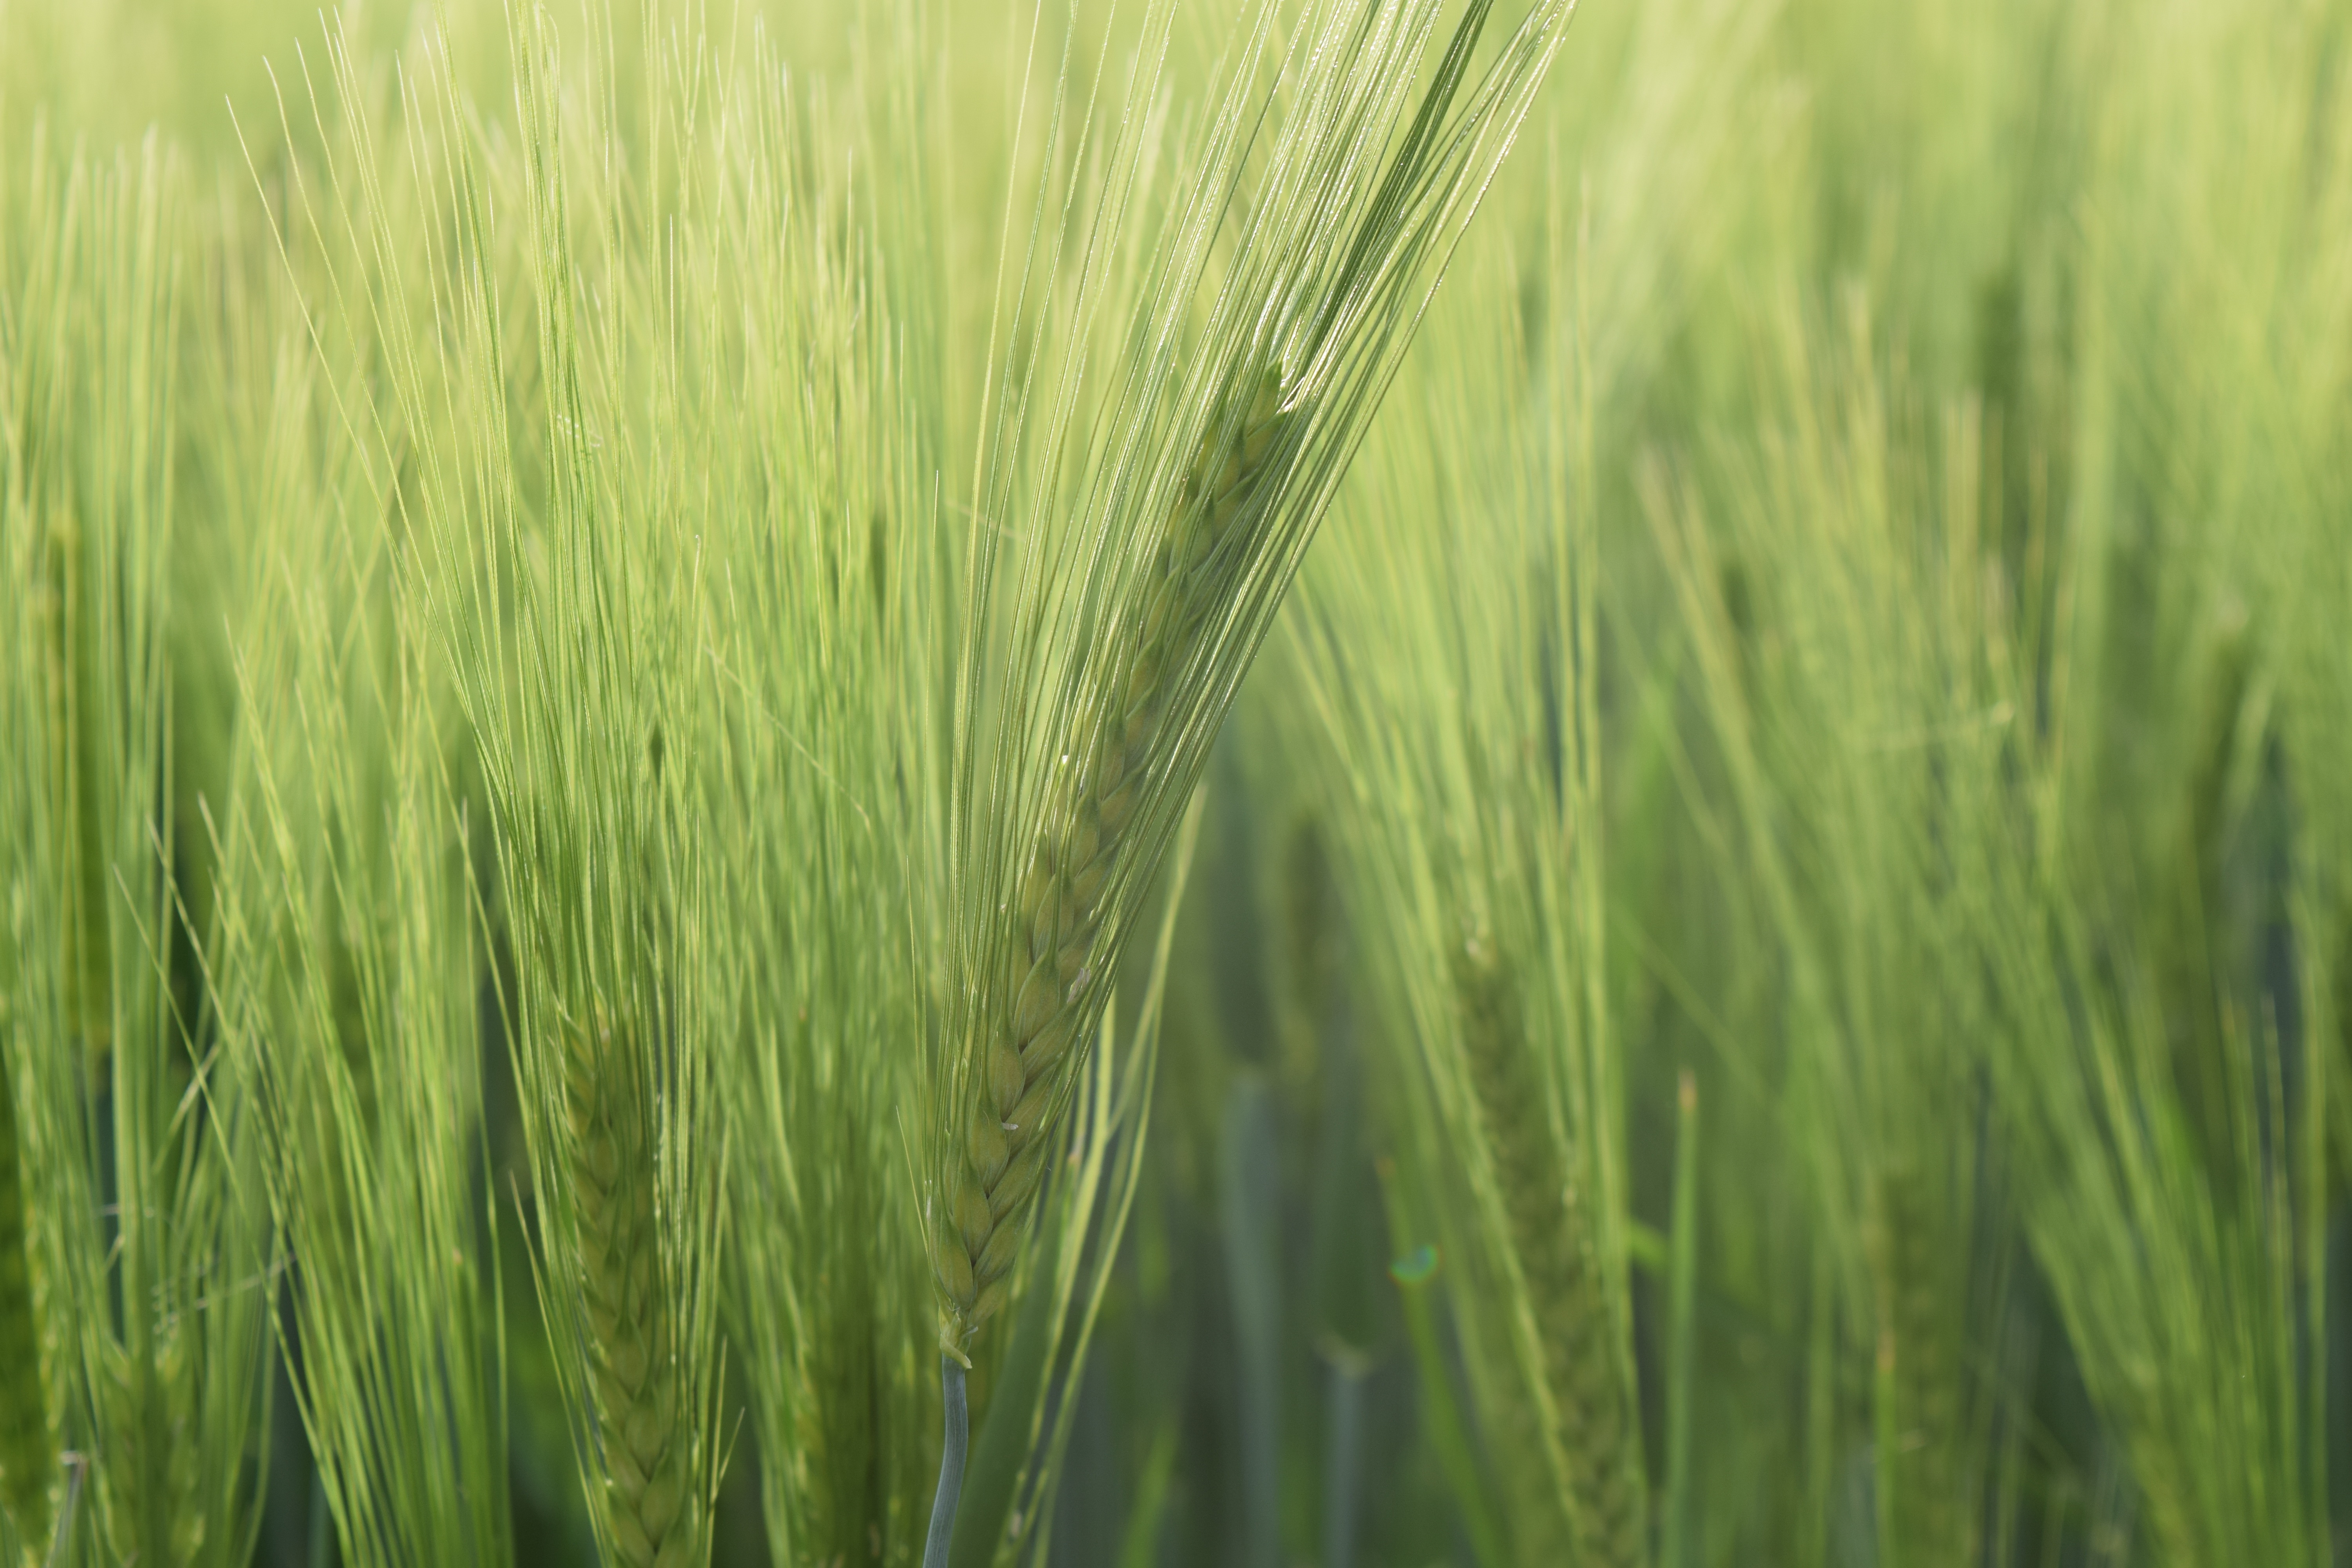
grass, light, plant, sun, field, barley, wheat, prairie, food, spring, green, crop, agriculture, cereal, background, grassland, rye, cereals, frisch, tender, paddy field, flowering plant, wheatgrass, commodity, triticale, green wheat, hordeum, grass family, plant stem, land plant, food grain, einkorn wheat